Renewable energy in Australia

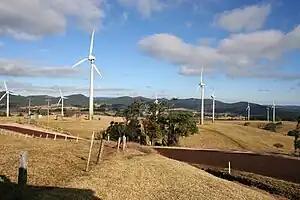
Windy Hill Wind Farm, Atherton Tablelands, Queensland

In 2022, hydro power supplied 19.7% of Australia's renewable electricity generation or 7.1% of Australia's total electricity generation.